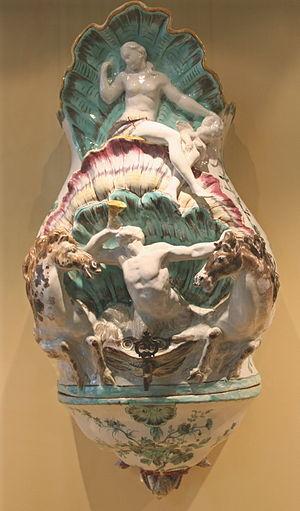
Pierrette Candelot dite La Veuve Perrin née à Lyon le 3 mars 1709 et morte à Marseille le 21 novembre 1794 est la dirigeante d'une entreprise réputée de fabrication de faïence de Marseille au XVIIIᵉ siècle.
Le musée de la Faïence à Marseille ouvert au public depuis juin 1995, se situait au 157 avenue de Montredon 13008 Marseille. Il a définitivement fermé ses portes le 31 décembre 2012 pour permettre le transfert de ses collections vers le nouveau musée des Arts décoratifs, de la Faïence et de la Mode, ouvert en juin 2013 au château Borély.